Psychological operations (United States)

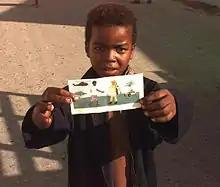
A Somali boy holding up a leaflet dispersed during Operation Restore Hope in the early 1990s

PSYOP involves the careful creation and dissemination of a product message. There are three types of products that are used to create these messages. They include White products which are used in overt operations and Gray or Black products which are used in covert PSYOP. White, Gray, and Black don't refer to the product's content but rather the methods used to carry out the operation.